James Munro (sealer)

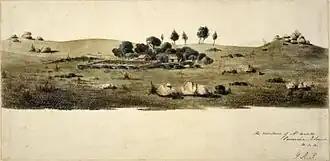
A view in Tasmania - Preservation Island, off SW corner of Cape Barren Island; view of the establishment of James Munro in centre, on broad plain, surrounded by cluster of trees. 1831 Pen and grey ink and watercolour (Henry Laing, 1831)

James Munro was a British convict who was transported to Australia, and later established himself as a farmer on Preservation Island, Tasmania, and community leader of the region's community of European seal hunters, known as "King of the Eastern Straits.